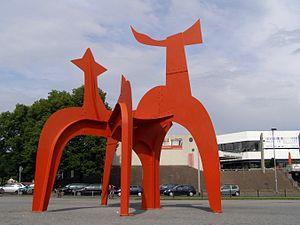
Alexander « Sandy » Calder est un sculpteur et peintre américain, né le 22 juillet 1898 à Lawnton et mort le 11 novembre 1976 à New York.